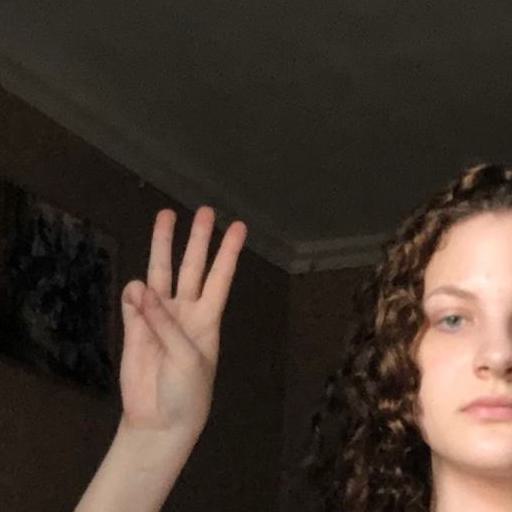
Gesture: three